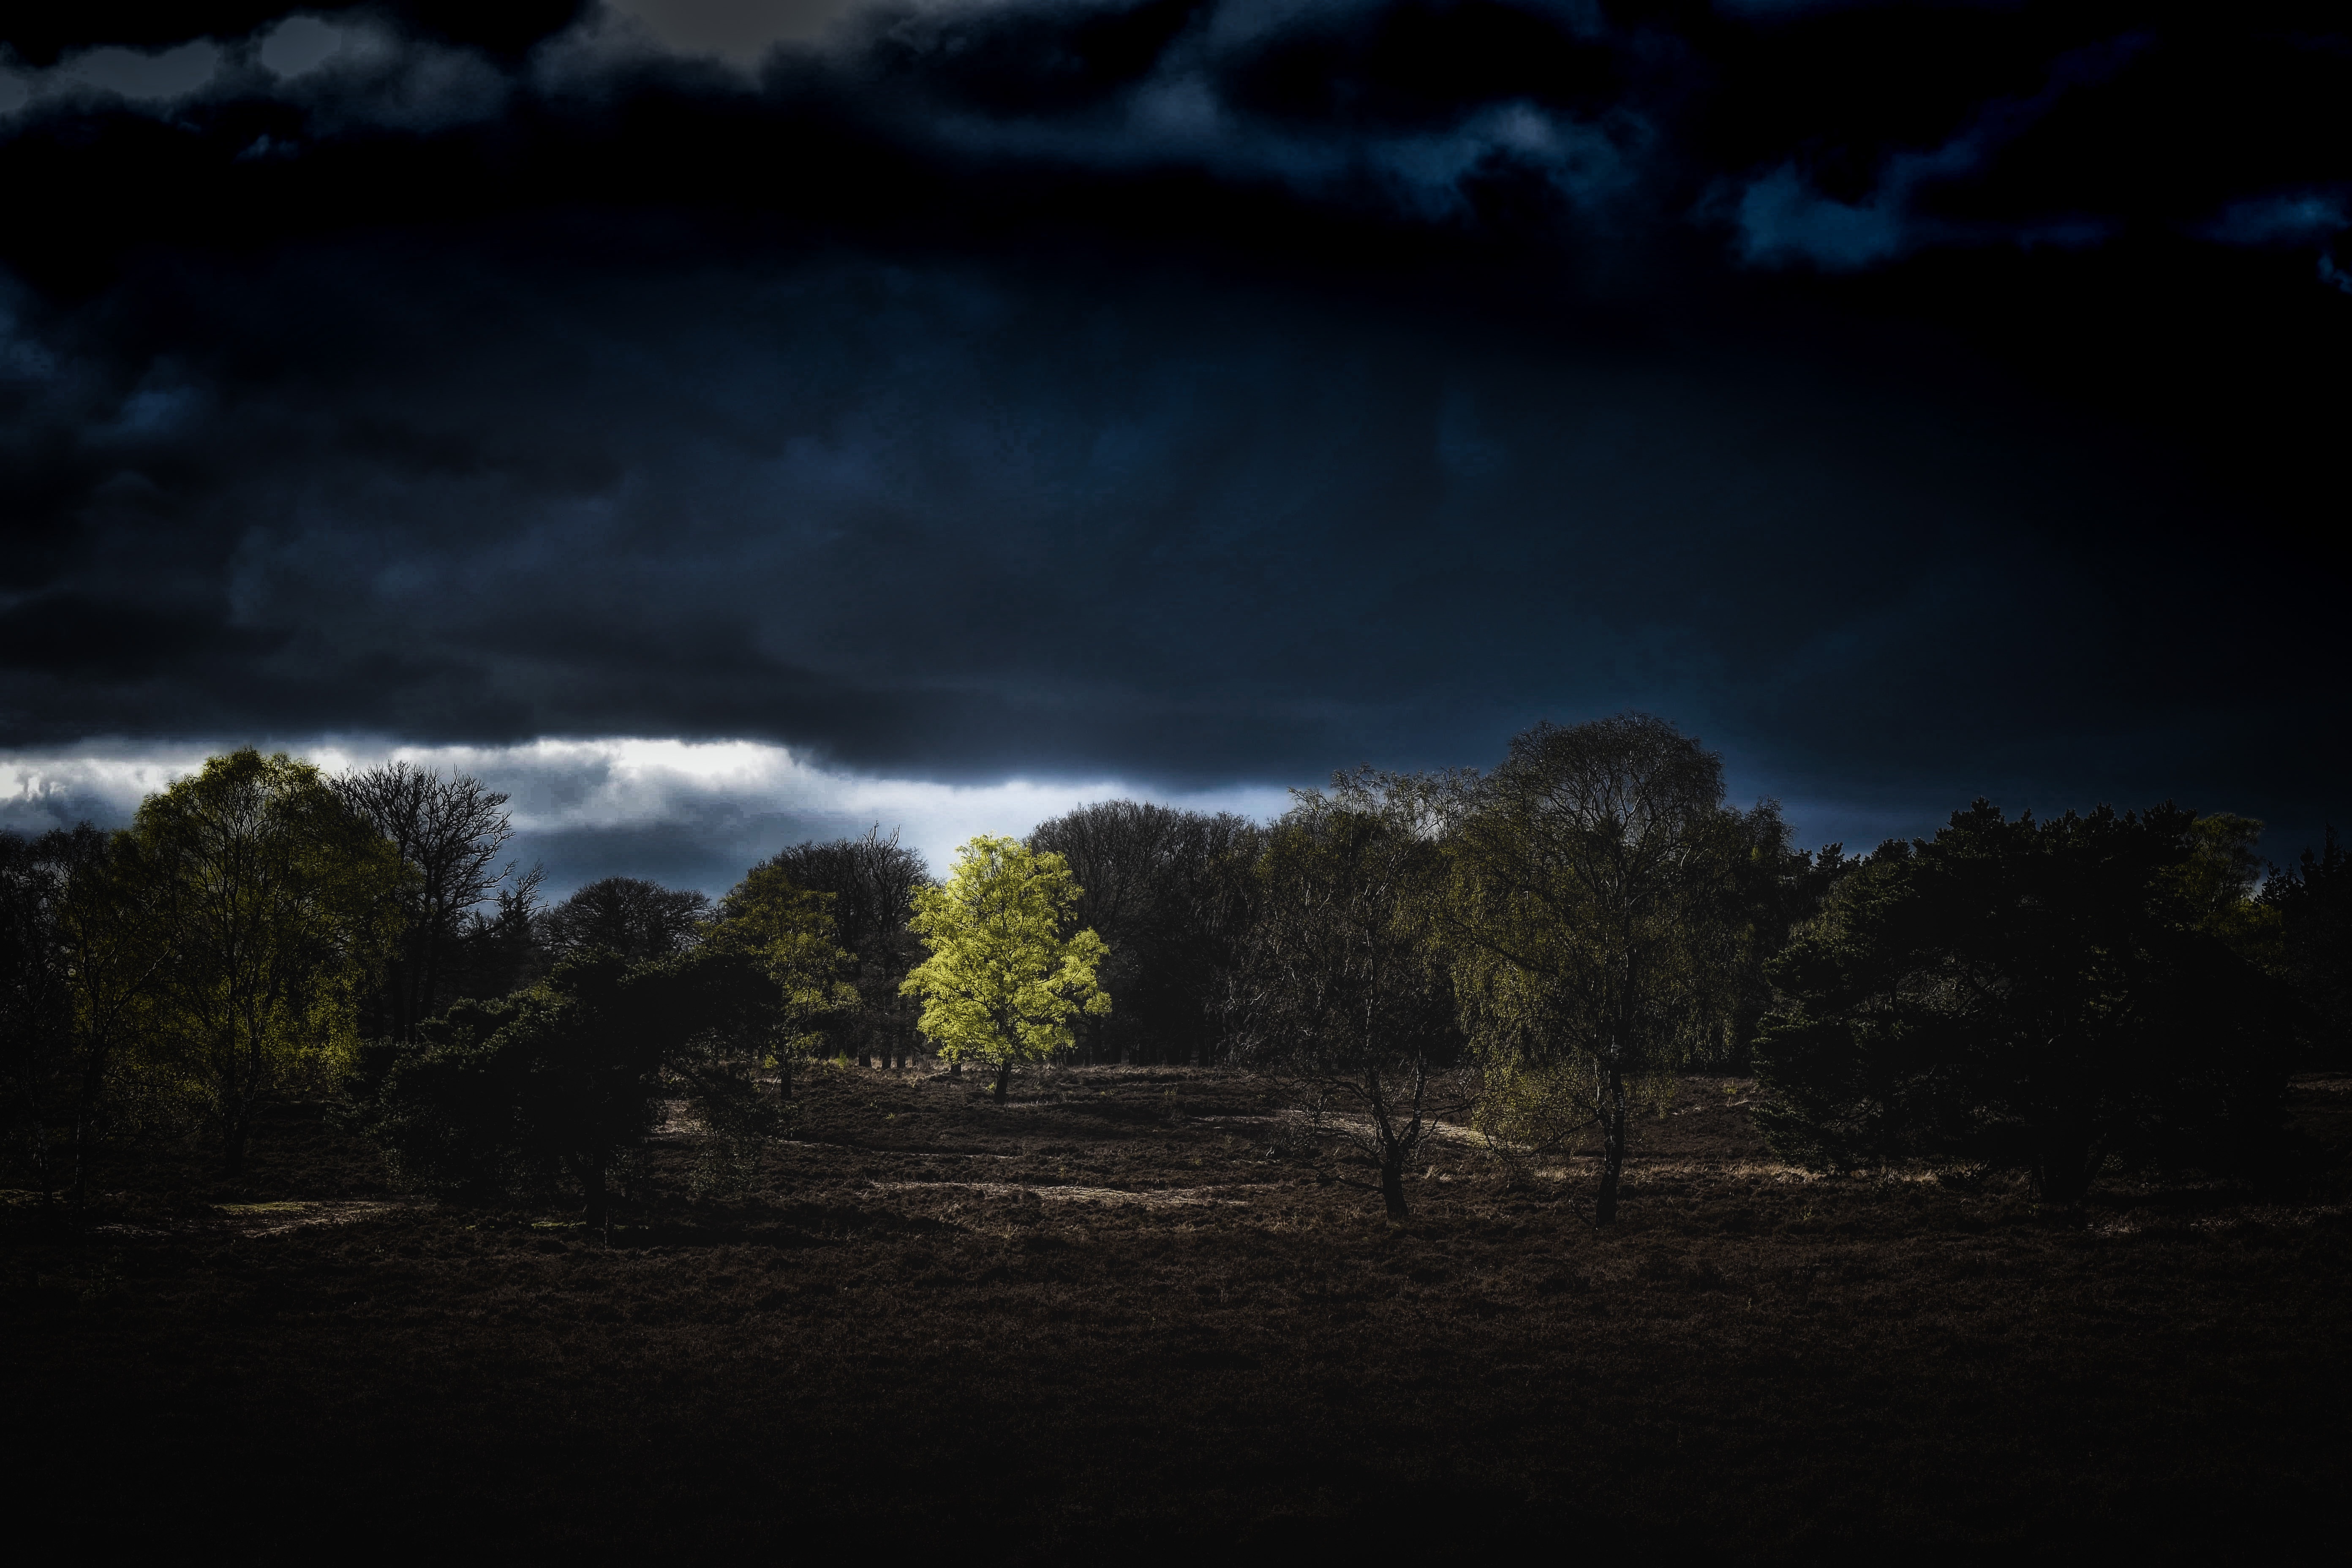
tree, nature, light, cloud, sky, night, sunlight, morning, dawn, atmosphere, dusk, evening, weather, darkness, moonlight, atmospheric phenomenon